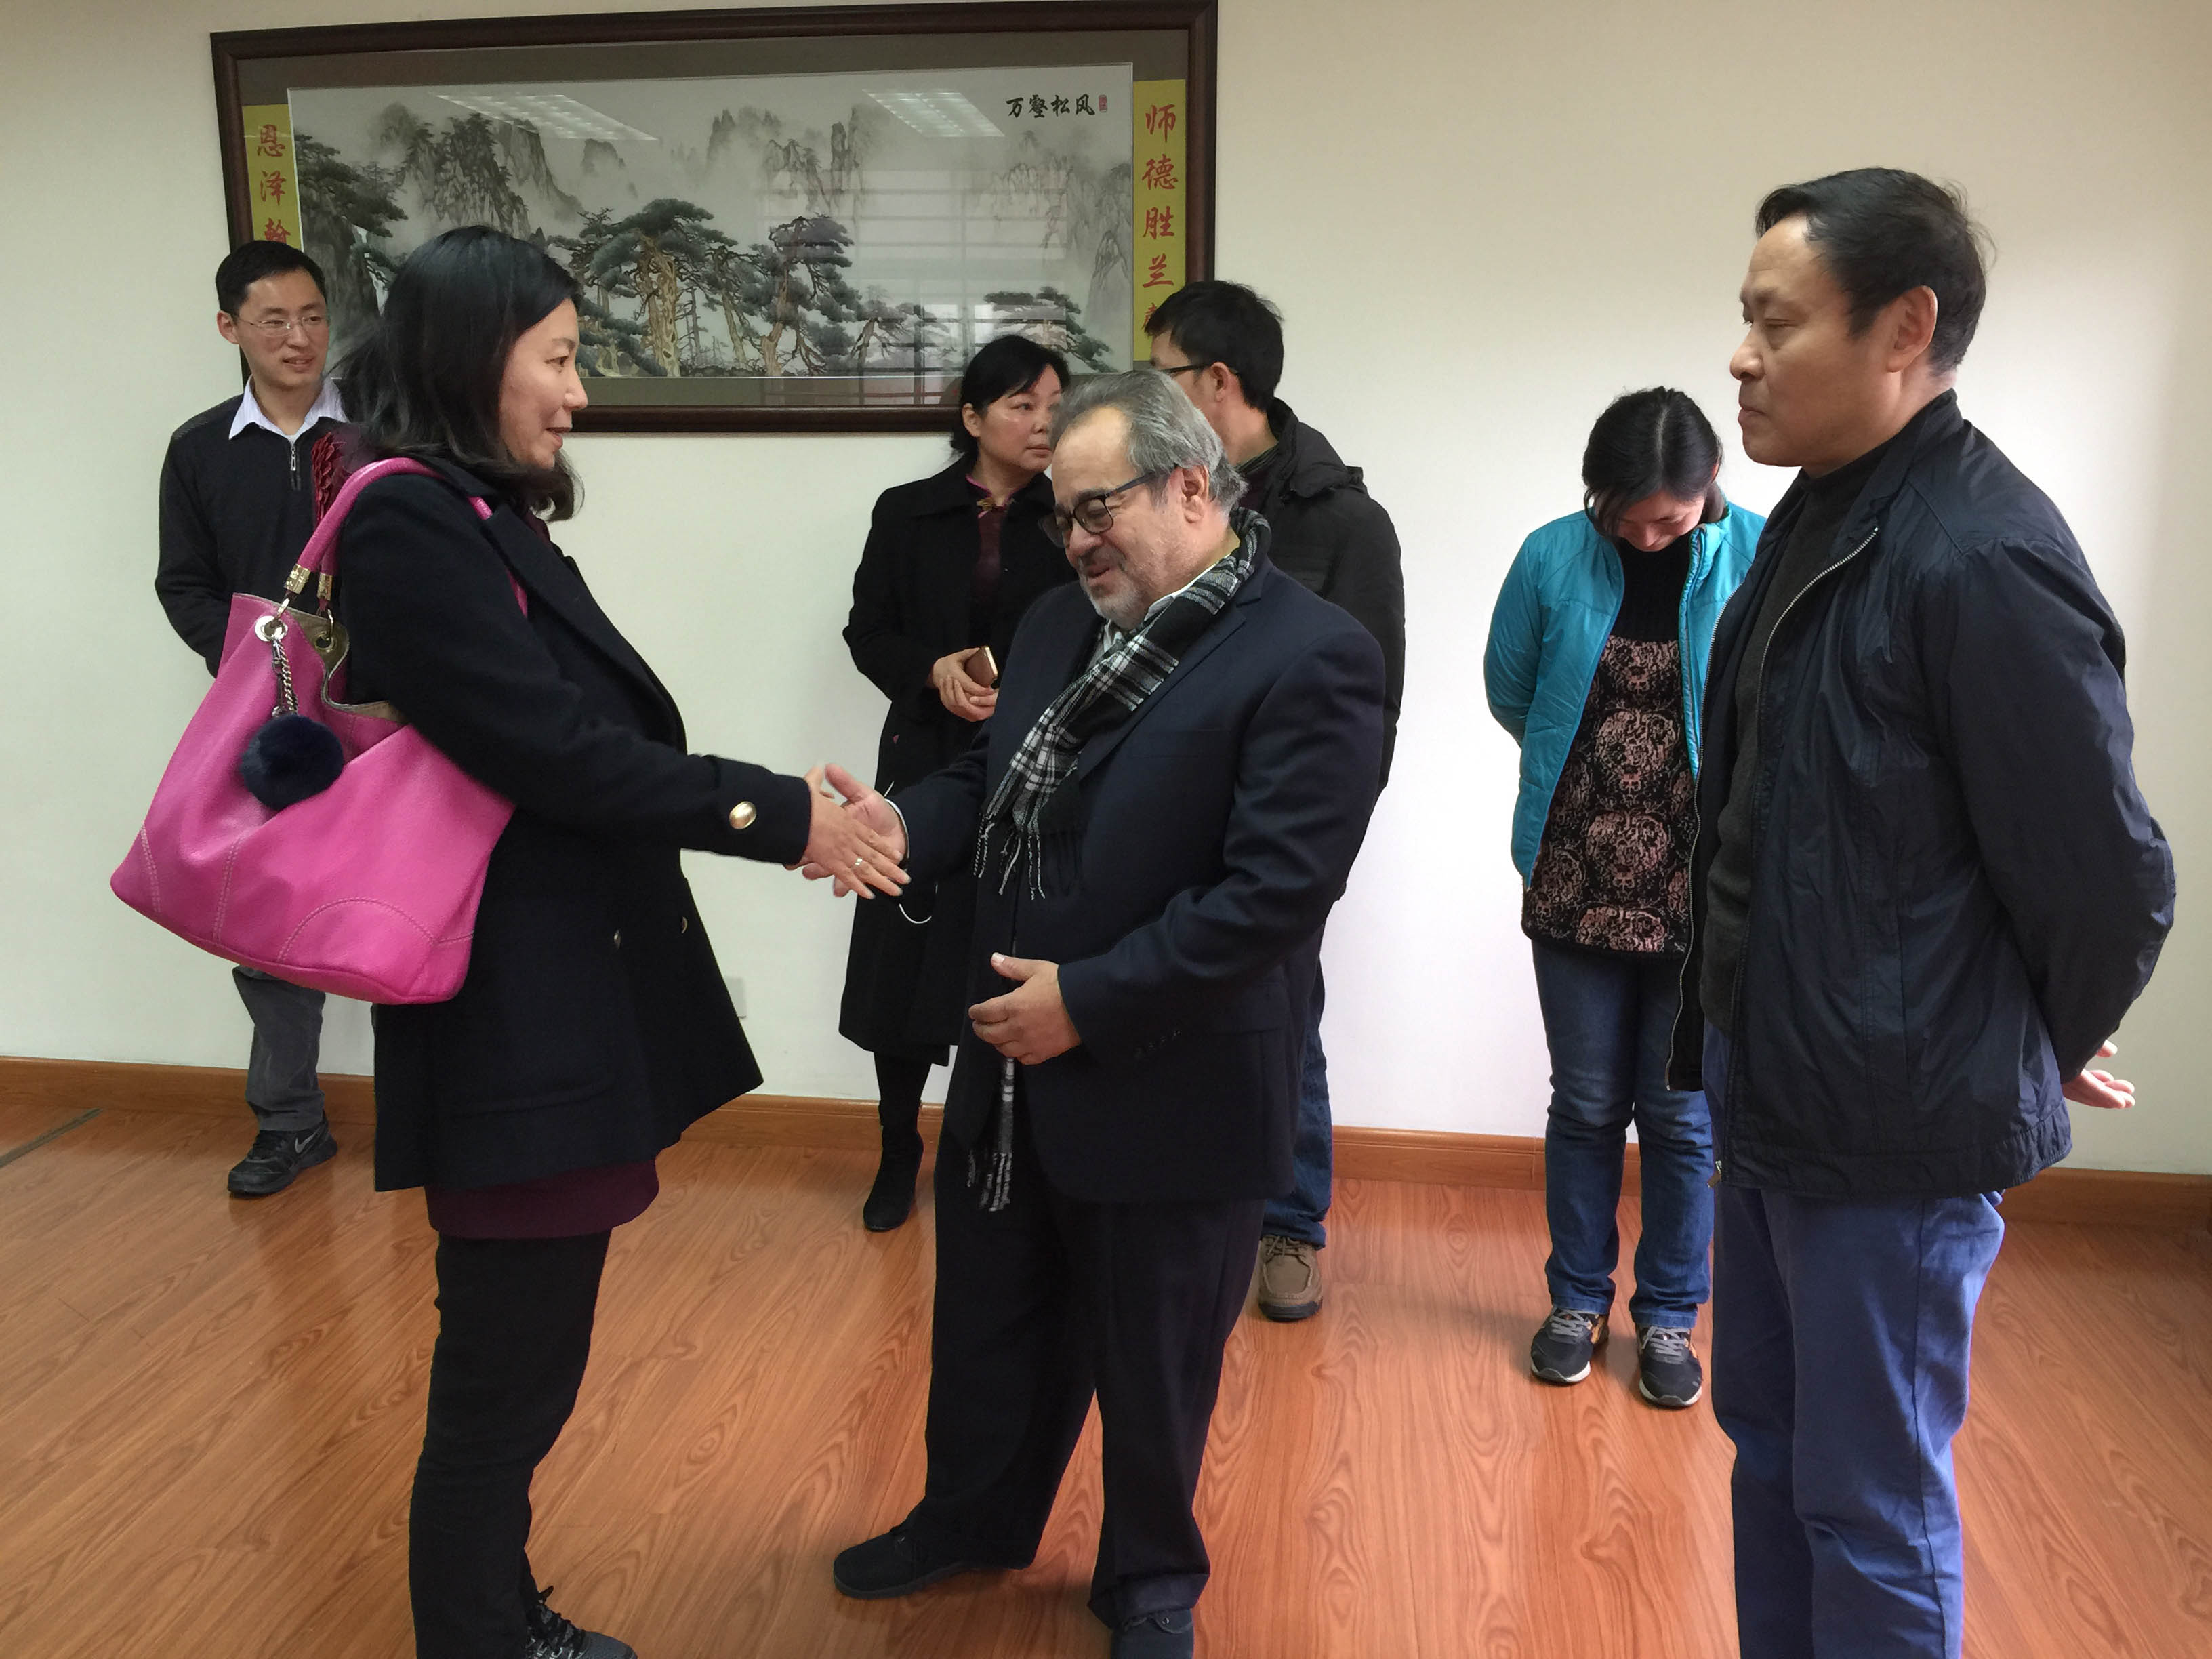
art exhibition, academic conference